Williton railway station

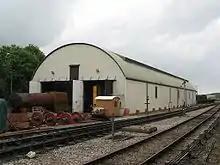
The workshop moved from Swindon

The station is a major site for the WSR's workshops. The former goods shed was converted for use by the DEPG as a locomotive workshop; this has since been supplemented by a purpose-built workshop nearby. At the far end of the station yard is a pre-fabricated building that is used for steam locomotive and coach overhauls by the West Somerset Railway Association, the volunteer supporters of the West Somerset Railway; it was originally erected at Swindon Works in 1899 and is Grade II listed and was donated by Tarmac Ltd following the closure of the works.